Juulia Turkkila

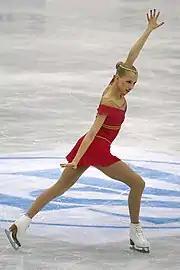
Turkkila at the 2012 World Championships

Turkkila won the silver medal at the 2012 Finnish Championships, behind Kiira Korpi. She placed seventeenth at the 2012 European Championships, nineteenth at the 2012 World Junior Championships, and eighteenth at the 2012 World Championships. She won the gold medal at the 2012 Nordics.